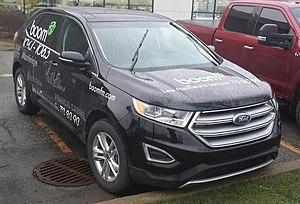
Ma photo d'un Ford Edge de 2015-2018 CFZZ-FM et CFEI-FM (Boom 104,1 et 106,5) à Brossard, Québec, Canada.
CFZZ-FM, mieux connu sous le nom de Boom FM 104,1, est une station de radio québécoise située dans la ville de Saint-Jean-sur-Richelieu diffusant des succès de 80 à aujourd'hui au 104,1 FM avec une puissance de 1 350 watts. Elle appartient à Bell Media.